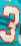
Number: 3